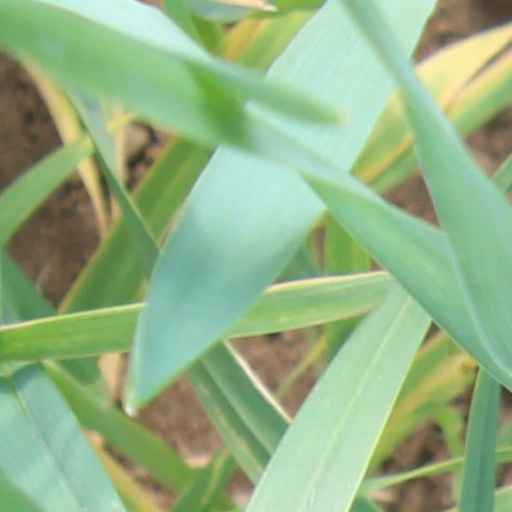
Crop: wheat